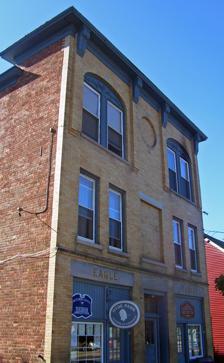
Building: Hyde Park Firehouse
Country: United States of America
Year built: 1902
United States historic place Hyde Park Firehouse U.S. National Register of Historic Places Firehouse in 2007 Show map of New York Show map of the United States Location Hyde Park , NY Nearest city Poughkeepsie Coordinates 41°47′28″N 73°56′11″W / 41.79111°N 73.93639°W / 41.79111; -73.93639 Area less than one acre Built 1902 ( 1902 ) Architect Beardsley, William J.; O'Donnell, John Architectural style Renaissance NRHP reference No. 93000859 Added to NRHP September 2, 1993 The Hyde Park Firehouse is located along U.S. Route 9 in Hyde Park , New York. It was built in 1902 as the headquarters for the Eagle Engine and Rescue fire company, which later became part of the Hyde Park Fire Department and moved to newer quarters a block further up Route 9. Architects John O'Donnell and William J. Beardsley designed the building in a Renaissance Revival architectural style. It was added to the National Register of Historic Places in 1993. The building currently serves as a local history museum for the Town of Hyde Park Historical Society. The historical society's museum there is open from June through October on Saturdays and Sundays, with a collection from the townspeople including historical items like the voting machine used by Roosevelt in 1932 when he ran against Herbert Hoover. References Hudson Valley portal